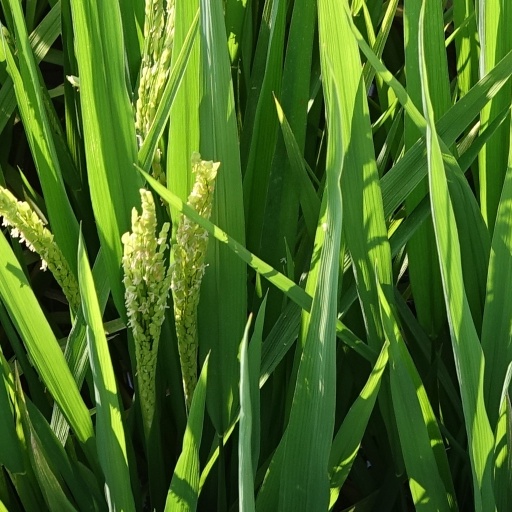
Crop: rice